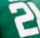
Number: 2